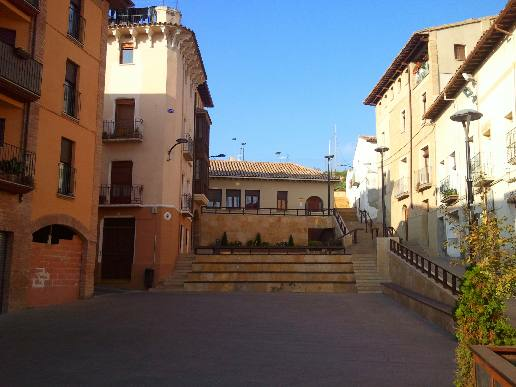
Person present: No